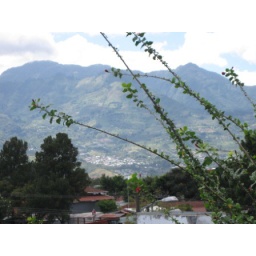
View over security wall at our house